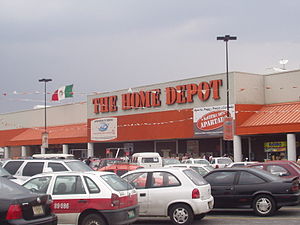
The Home Depot / The Home Depot internationalt / Mexico
The Home Depot varehus i Mexico City, Mexico
The Home Depot er en amerikansk byggemarkedskæde. The Home Depot driver 2.248 megavarehuse over hele USA, Canada, Mexico og Kina. The Home Depot har hovedsæde i Atlanta Store Support Center i Cobb County, Georgia, Atlanta, desuden er virksomheden børsnoteret på New York Stock Exchange og udgør en del af Dow Jones Industrial Average.